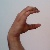
The image shows a hand gesture representing the letter 'C' in Indian Sign Language.